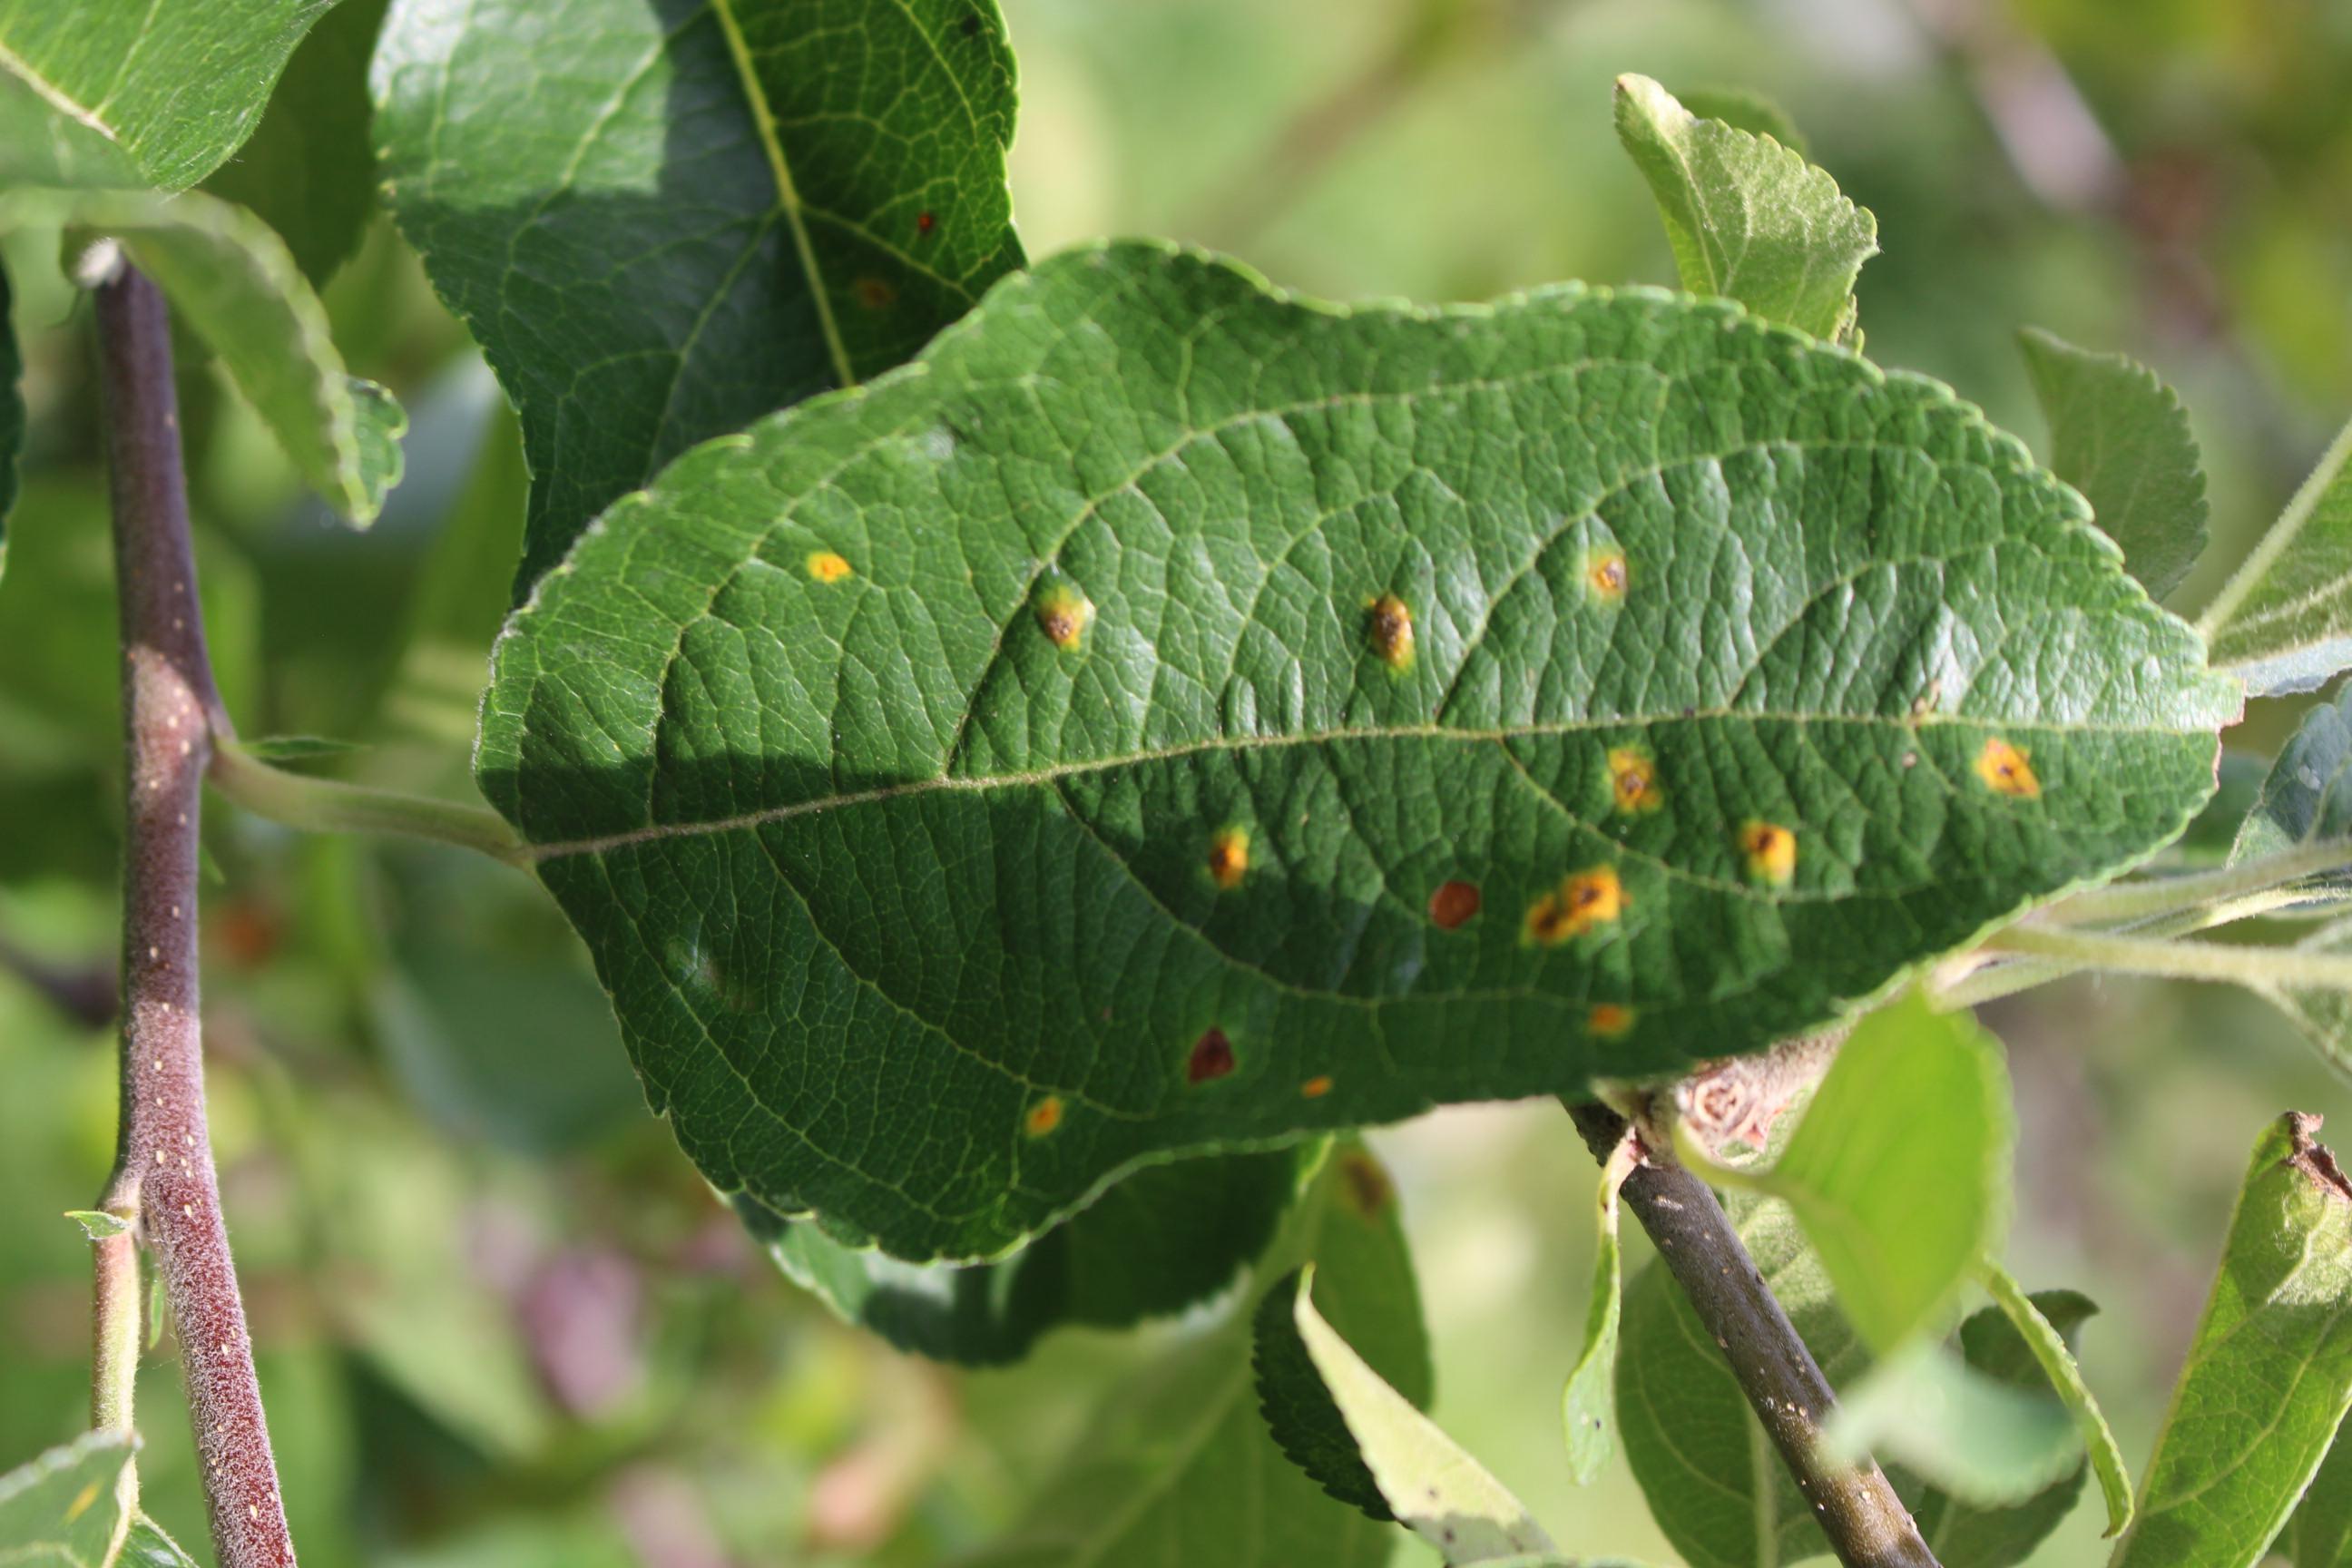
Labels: rust